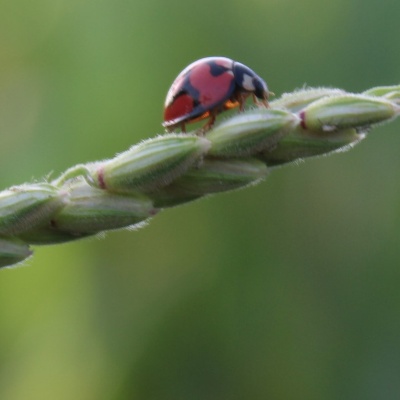
Crop: Maize
Condition: leaf beetle